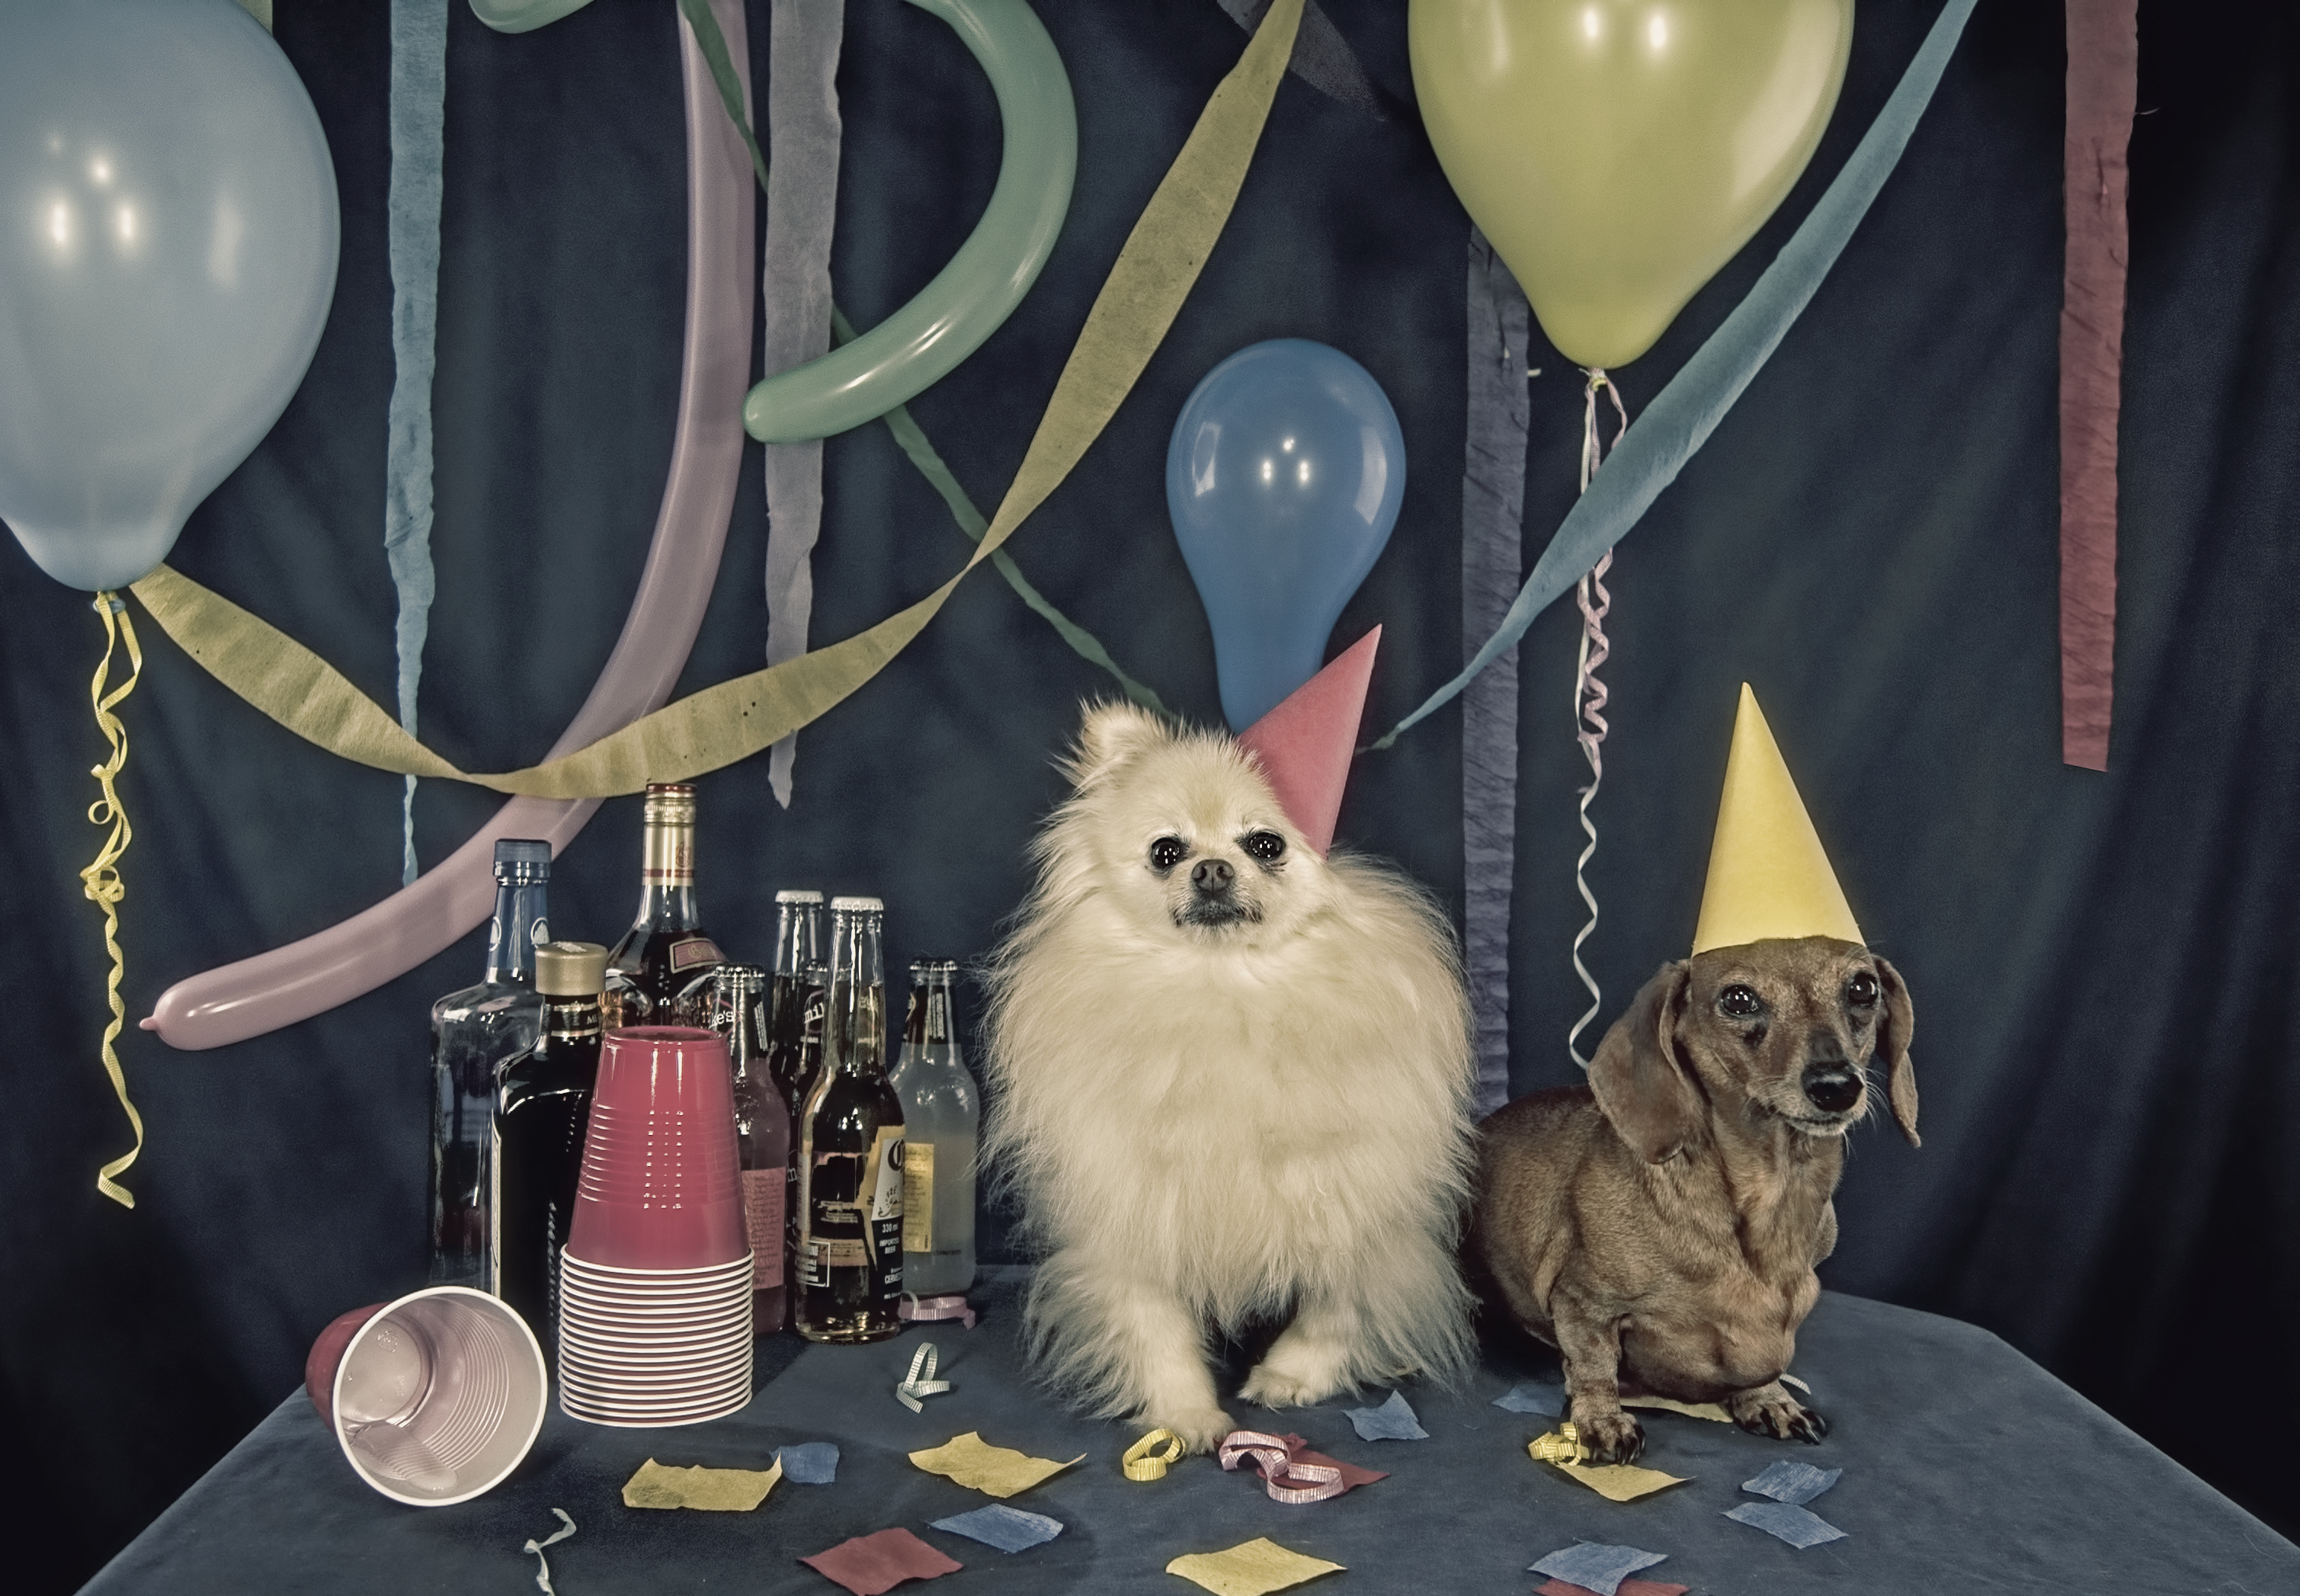
table, hair, white, photography, balloon, time, dog, step, photo, cup, portrait, green, red, fluffy, cat, lush, solo, brown, mammal, hat, blue, colorful, yellow, ribbon, beer, liquor, teacup, miniature, booze, dogs, girls, drinking, balloons, furry, party, drunk, partying, little, beast, mini, up, spill, hard, problem, 12, birthday, short, tequila, celebrity, abuse, pomeranian, hats, serious, absurd, dachshund, wiener, doggie, porn, pr0n, pron, dressed, streamers, stupidity, rehab, substance, wino, porno, ridiculous, drunkard, boozing, portrature, coolers, dogies